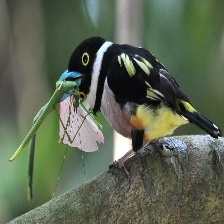
Species: BLACK AND YELLOW BROADBILL
Scientific name: EURYLAIMUS OCHROMALUS